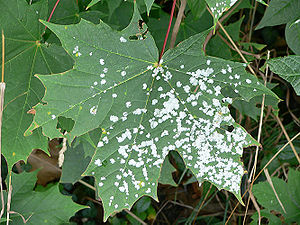
Plantesygdomme
Meldug på et blad af Spids-Løn er et godt eksempel på en plantesygdom.
Plantesygdomme er de sygdomme, som rammer de dyrkede planter. Disse sydomme kan skyldes angreb af bakterier, svampe, virus eller MLO, men de kan også være fremkaldt af miljøpåvirkninger så som frost, tørke, skygge, konkurrence eller dårlige jordbundsforhold. Endelig må man regne dyrkningsfejl, forurening og andre menneskelige forhold med blandt årsagerne til plantesygdomme. Derimod regnes angreb af dyr normalt ikke blandt sygdommene.